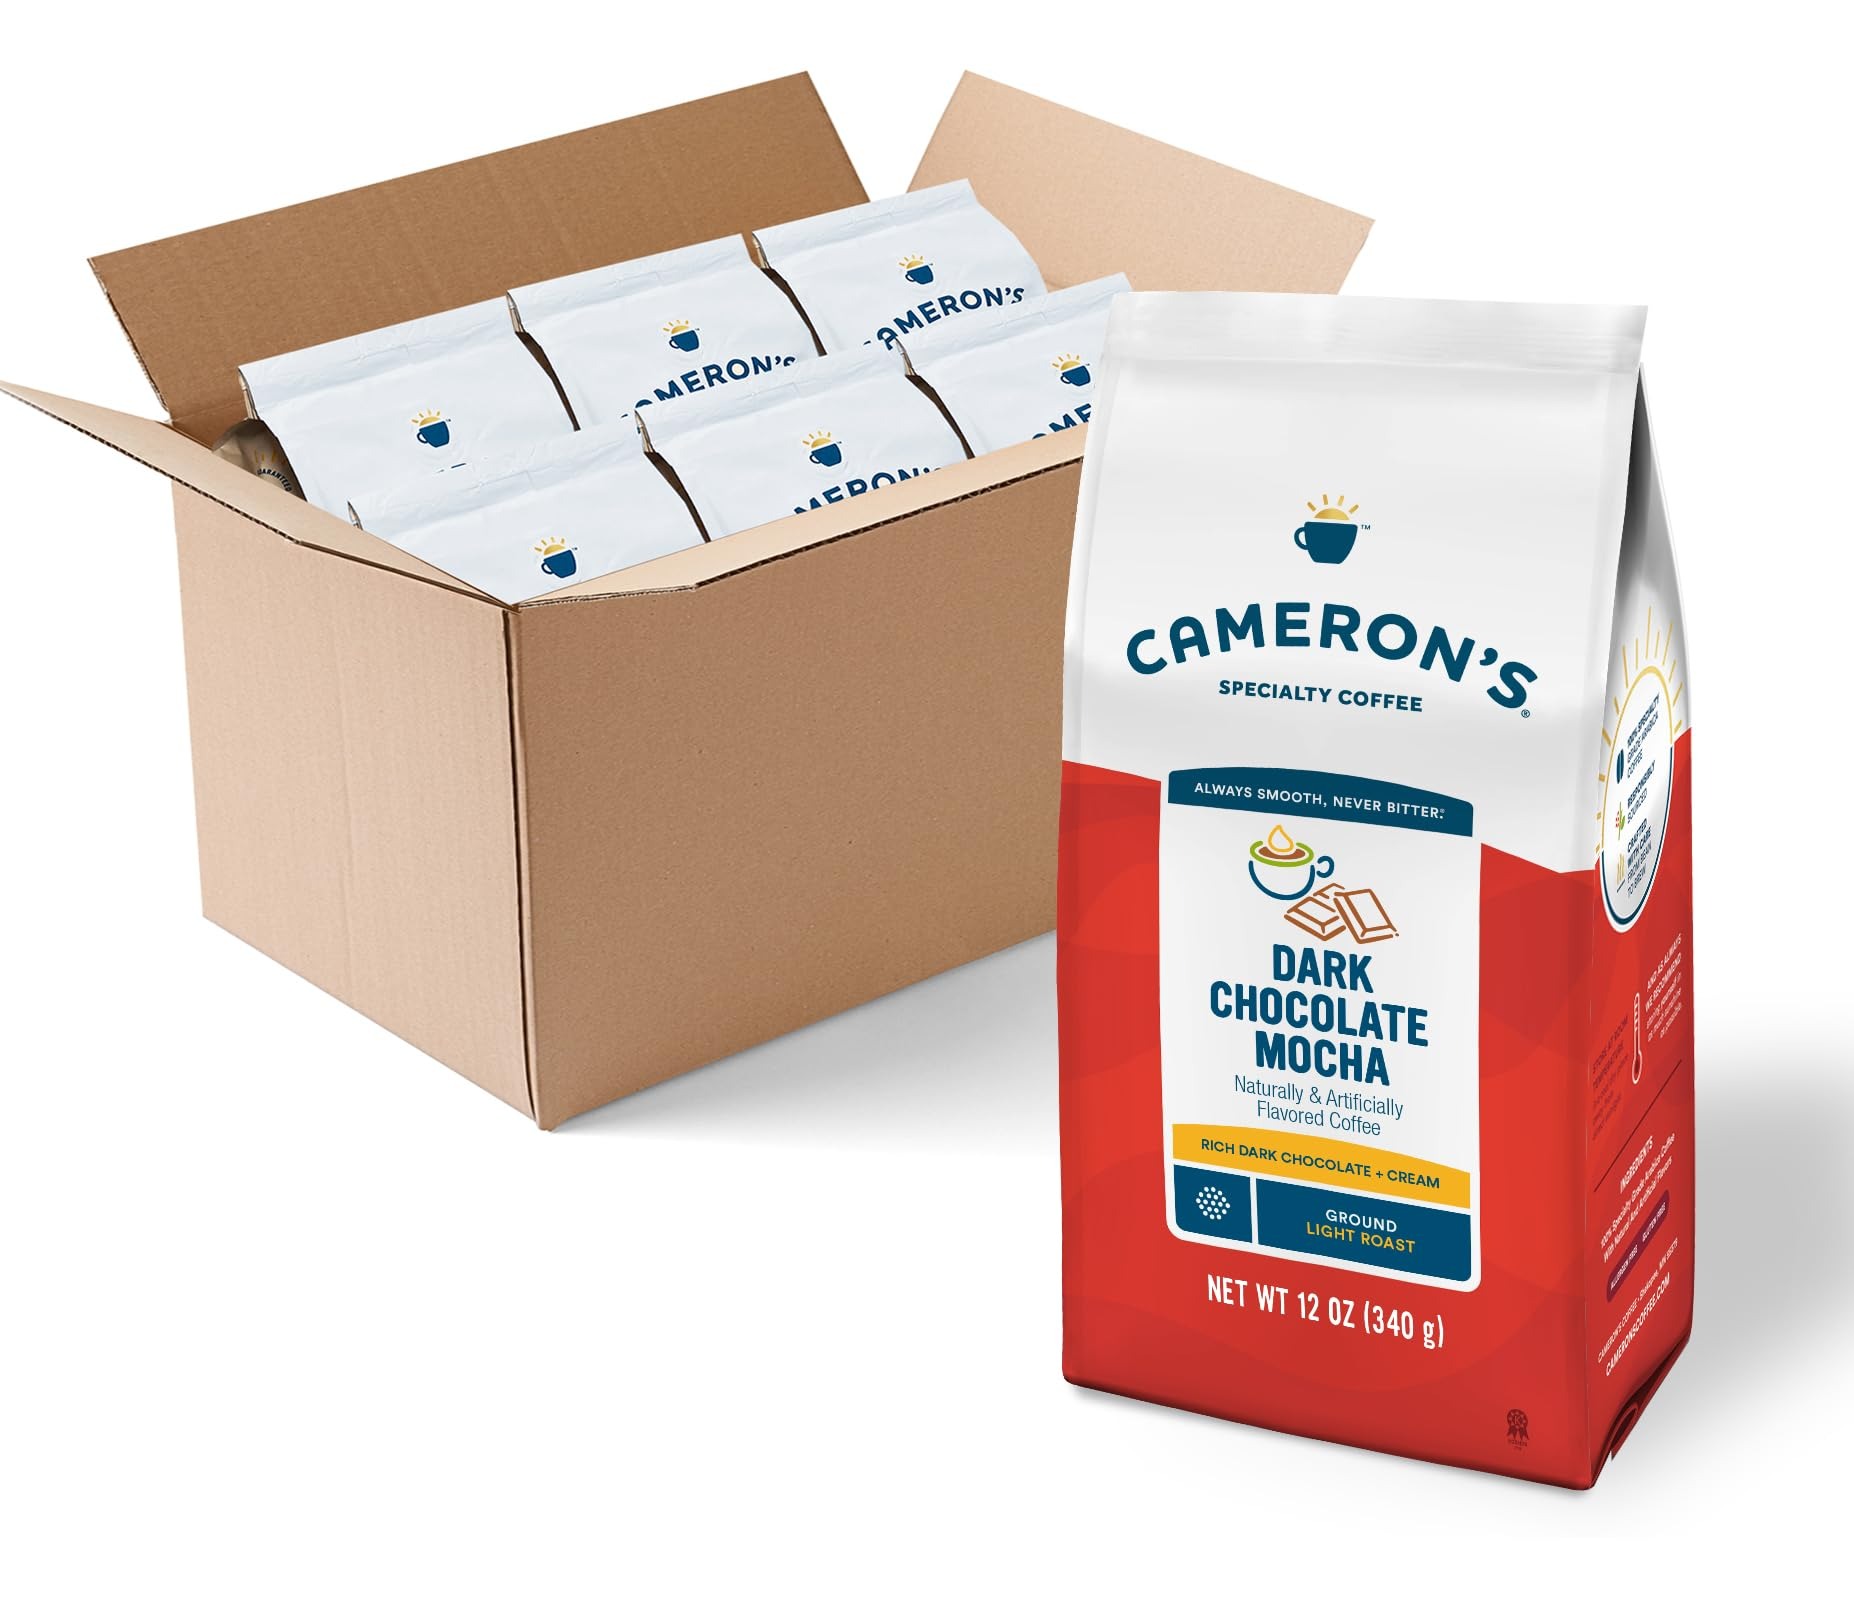
Item Name: Cameron's Coffee Roasted Ground Coffee Bag Flavored Dark Chocolate Mocha, 12 Ounce (Pack of 6) - NEW
Bullet Point 1: UNIQUELY HANDCRAFTED COFFEE: One, 12 ounce bag of Cameron's Dark Chocolate Mocha. We craft Cameron's Coffee to be the smoothest, most flavorful coffee possible. Our coffee is sustainable, hand-crafted, and small-batch roasted.
Bullet Point 2: RICH AND FLAVORFUL: Indulge in this irresistible flavor with notes of rich, creamy dark chocolate hot cocoa.
Bullet Point 3: ALWAYS SMOOTH, NEVER BITTER: We choose only the top 10% of Arabica coffee beans in the world, hand-crafted to perfection. Brew a smooth, full-flavor coffee experience every time. Never over-roasted.
Bullet Point 4: SUSTAINABLY SOURCED: From roasting in small batches to reducing water consumption, Cameron’s Coffee is committed to making every day brighter. Creating positive change mean caring about our coffee, farmers, and the environment.
Bullet Point 5: QUALITY FIRST: We choose only the top 10% of beans in the world, hand-crafted to perfection. Never over-roasted.
Value: 72.0
Unit: Ounce

Price: 12.19